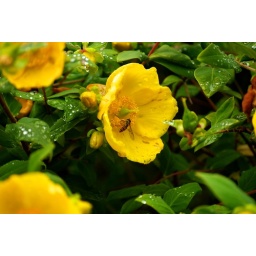
Hornet in a yellow floor